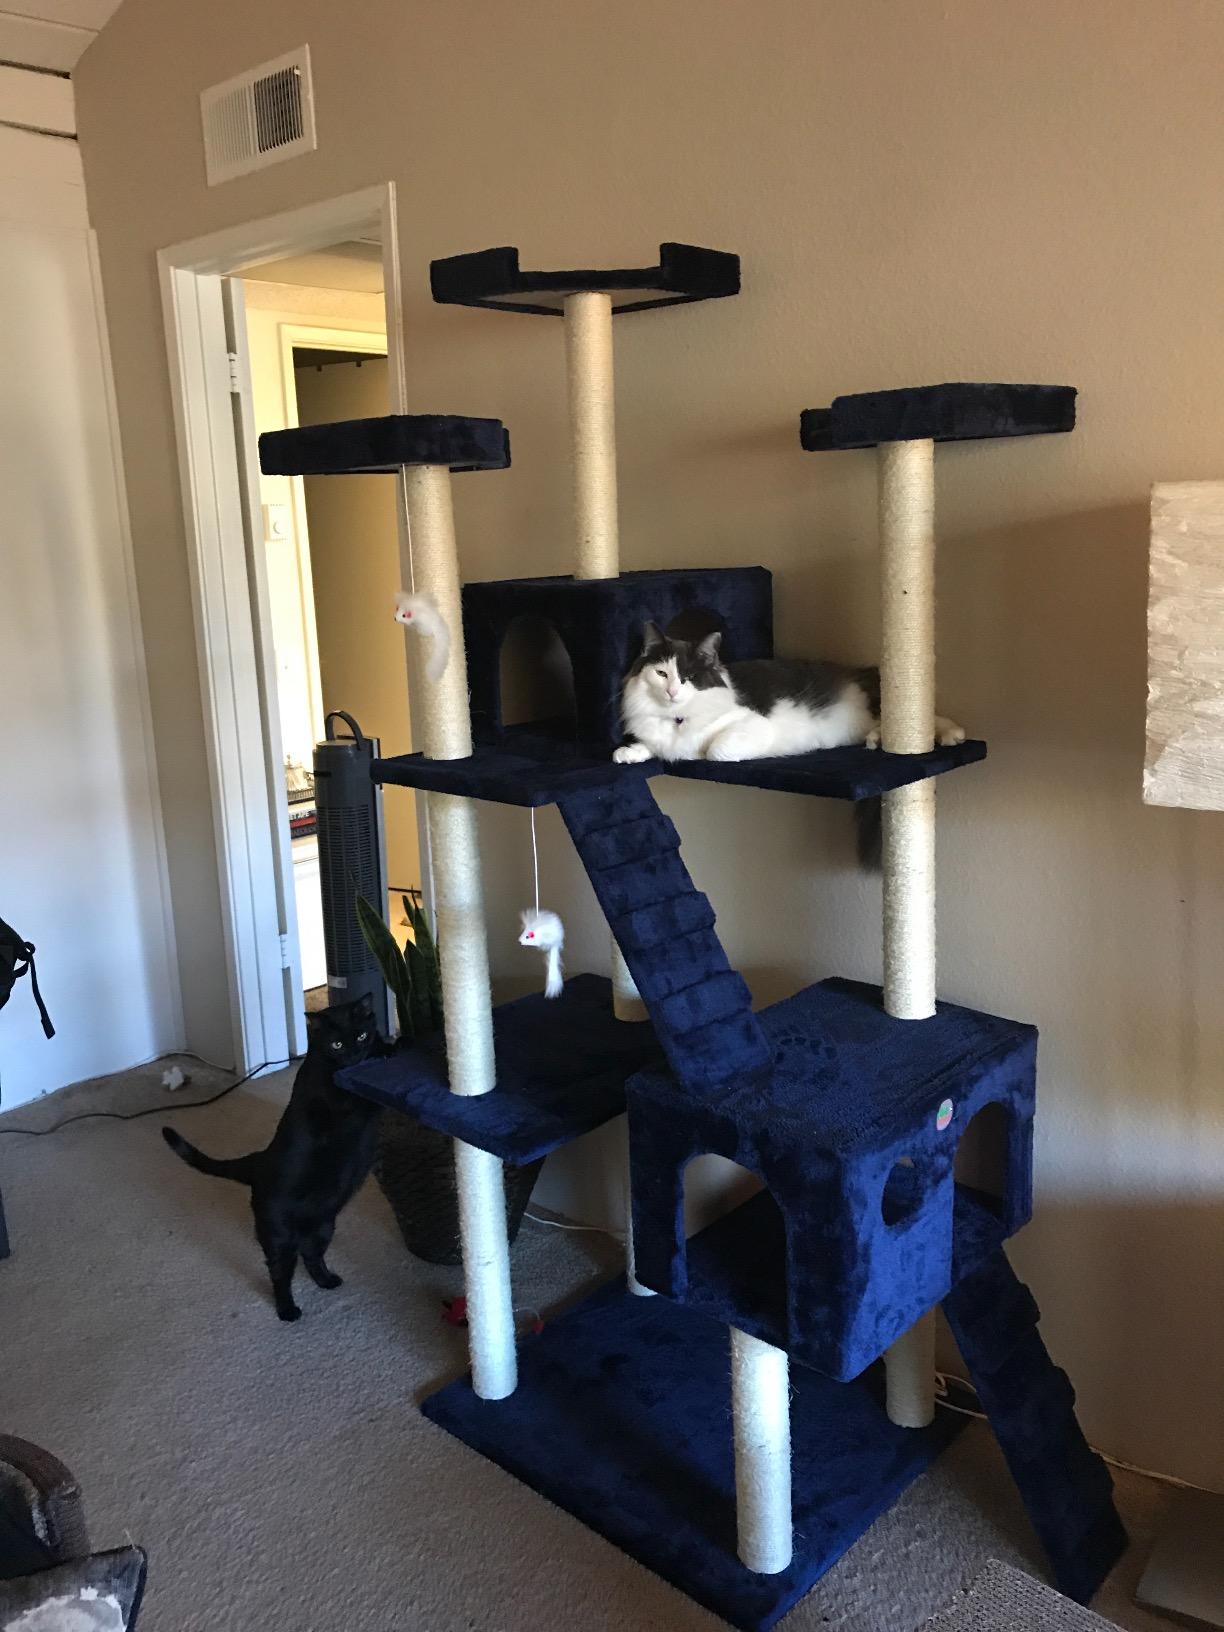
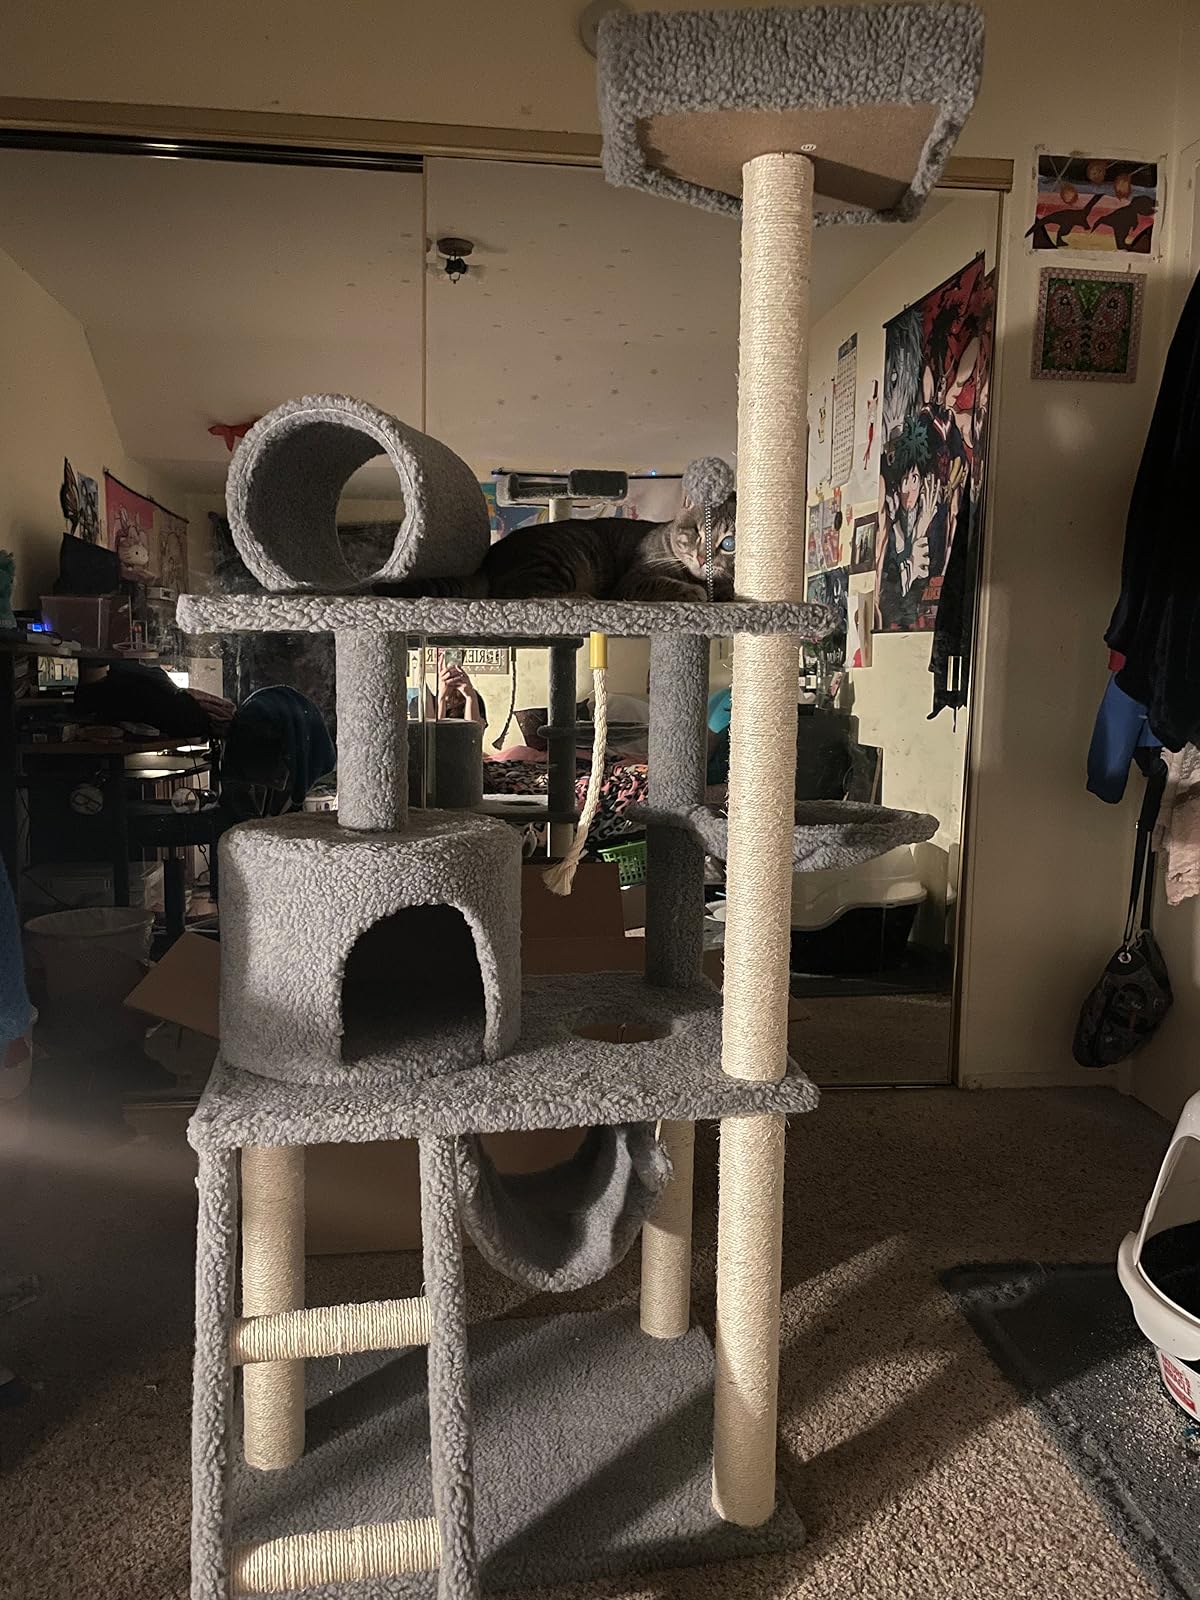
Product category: items_cat tree
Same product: no